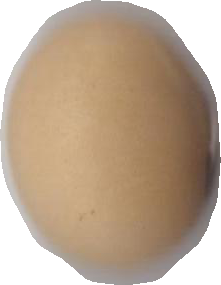
Variety: Anjasmoro